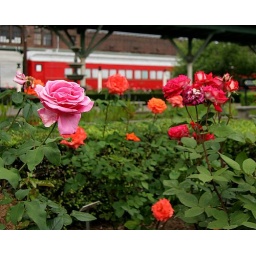
CHAT rose garden against red train car redux